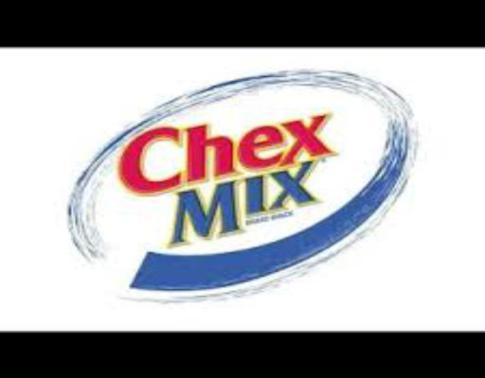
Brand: chex mix
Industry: Food